The International 2021

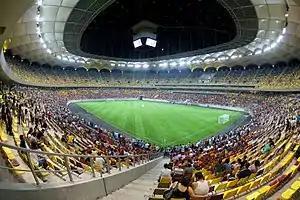
The main event was hosted at the Arena Națională in Bucharest

The event follows the postponement of The International 2020, which was originally set to be held at the Avicii Arena in Stockholm, Sweden, that year before being pushed back indefinitely due to the COVID-19 pandemic. Valve attempted to restart the event there in 2021 before the Swedish Sports Confederation voted to not recognize esports under its body, a move that would deny visas for most attempting to enter the country due to their COVID-19 restrictions at the time. Valve made repeated requests for the Swedish government to intervene before deciding to move the event to Romania. The event was originally scheduled to include a live audience who were required to wear face masks and show proof of COVID-19 vaccination to attend. However, Valve announced a week prior to the event that only teams, production staff, and other essential personnel would be allowed to attend due to rising COVID cases in the region and newly implemented restrictions set by the Bucharest government, with them refunding all ticket sales.